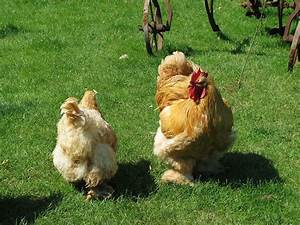
Label: chicken